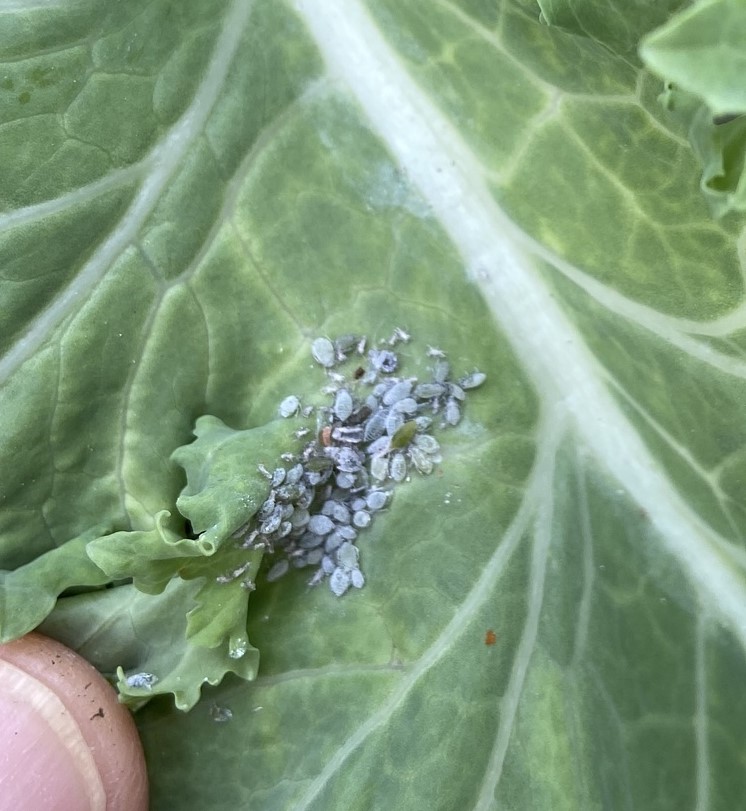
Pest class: cabbage_aphid